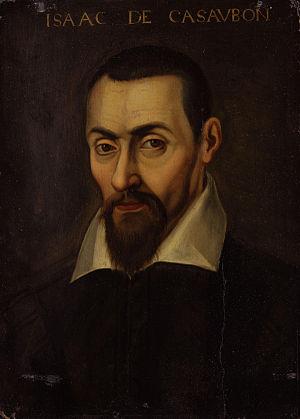
Isaac Casaubon, né à Genève le 18 février 1559 et mort à Londres le 1ᵉʳ juillet 1614, est un humaniste et érudit protestant.